Bologna

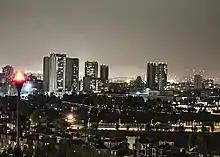
Fiera District, seat of the regional government of Emilia-Romagna

Bologna is situated on the edge of the Po Plain at the foot of the Apennine Mountains, at the meeting of the Reno and Savena river valleys. As Bologna's two main watercourses flow directly to the sea, the town lies outside of the drainage basin of the River Po. The province of Bologna stretches from the western edge of the Po Plain on the border with Ferrara to the Tuscan-Emilian Apennines. The centre of the town is above sea level (while elevation within the municipality ranges from in the suburb of Corticella to in Sabbiuno and the Colle della Guardia). The province of Bologna stretches from the Po Plain into the Apennines; the highest point in the province is the peak of Corno alle Scale (in Lizzano in Belvedere) at above sea level.